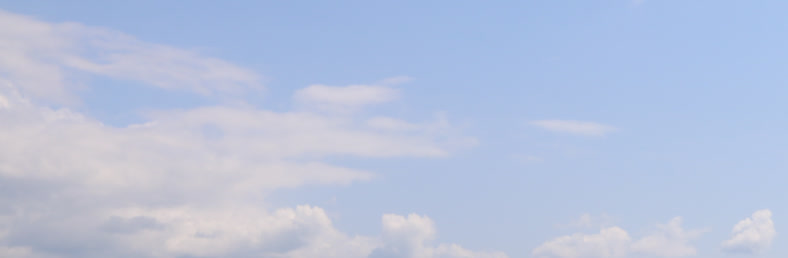
Cloud type: Cirrostratus